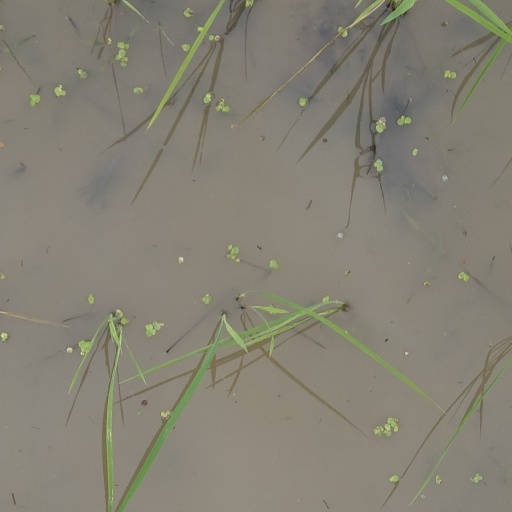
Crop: rice